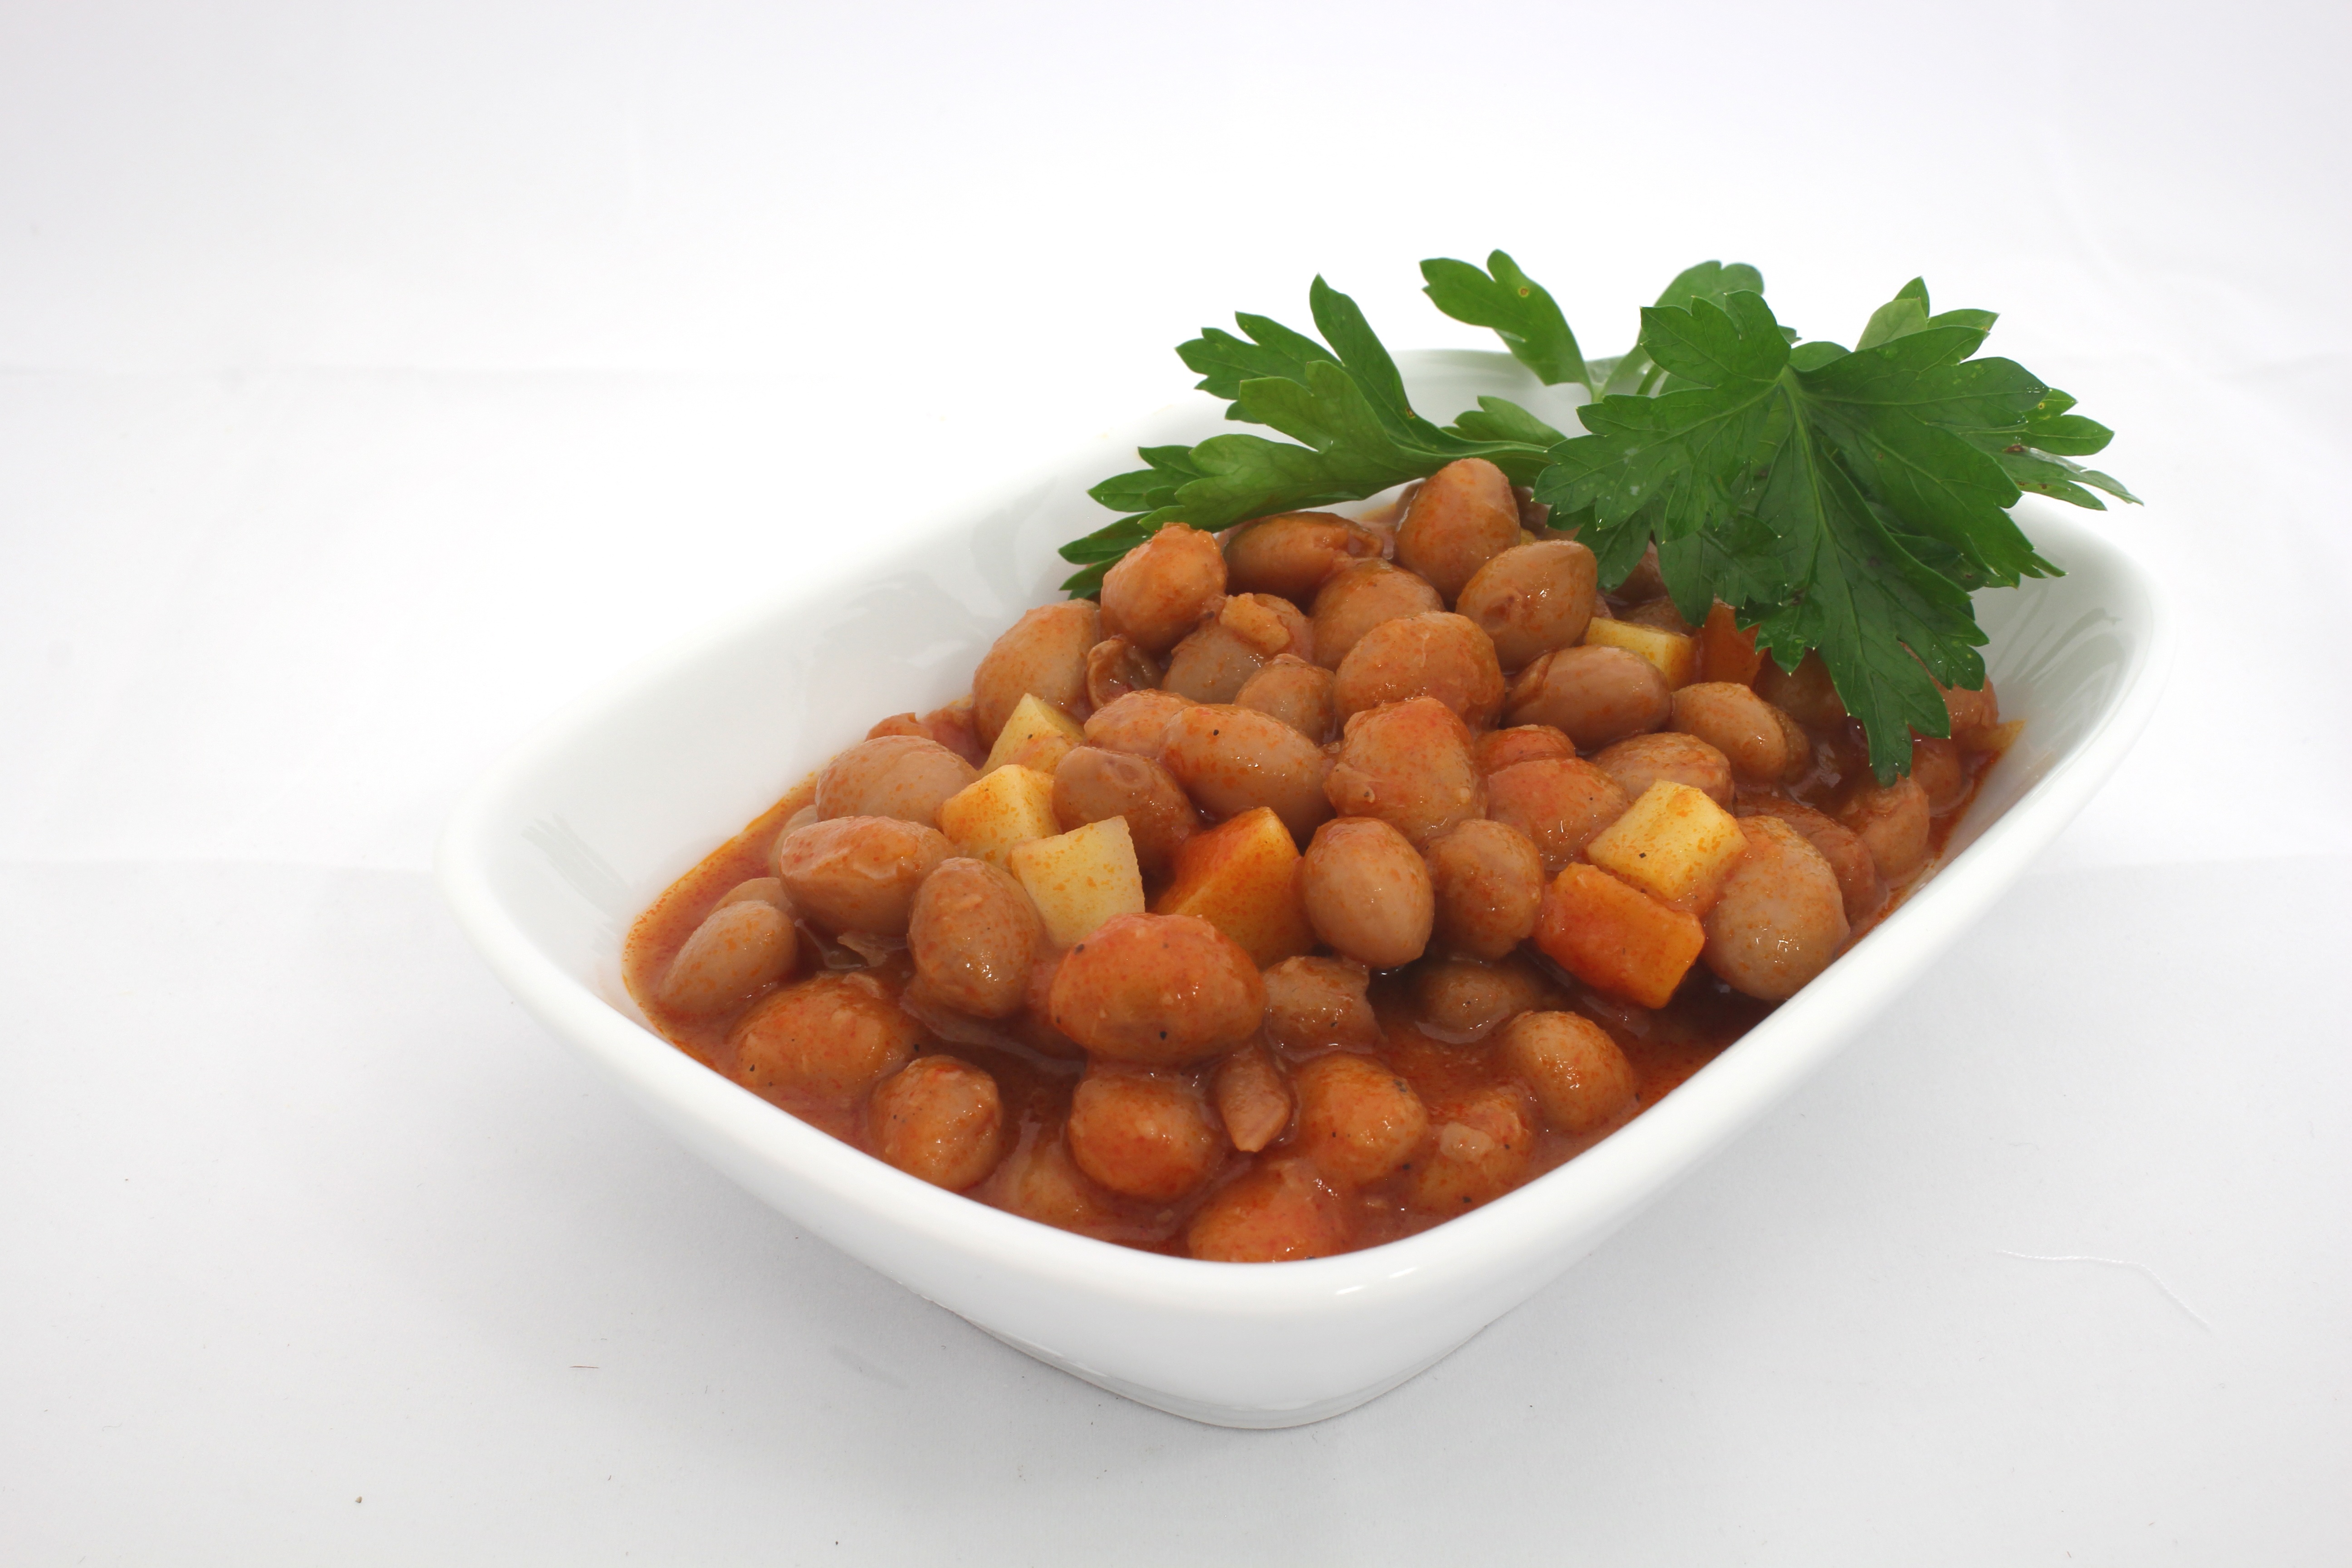
plant, fruit, dish, food, produce, vegetable, crop, plate, cuisine, help, garnish, decorative, curry, appetizer, flowering plant, kidney bean, chana masala, cold appetizers, land plant, stewing